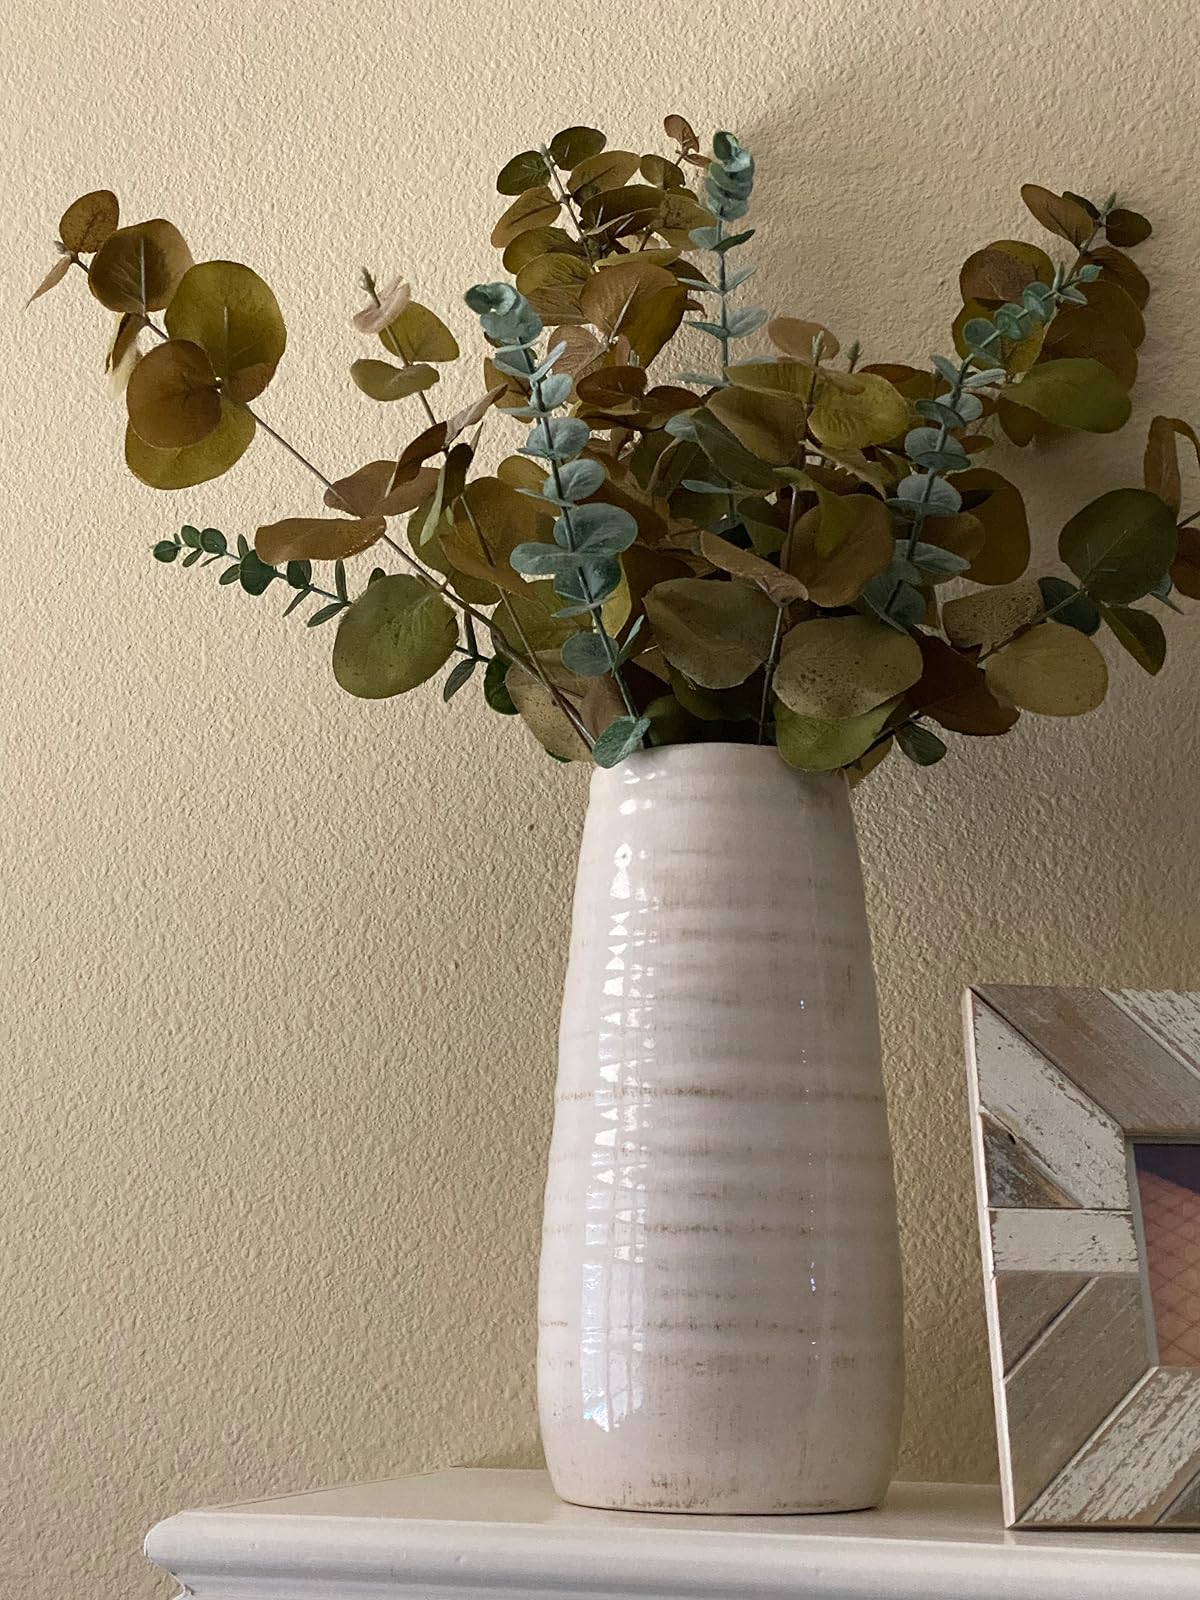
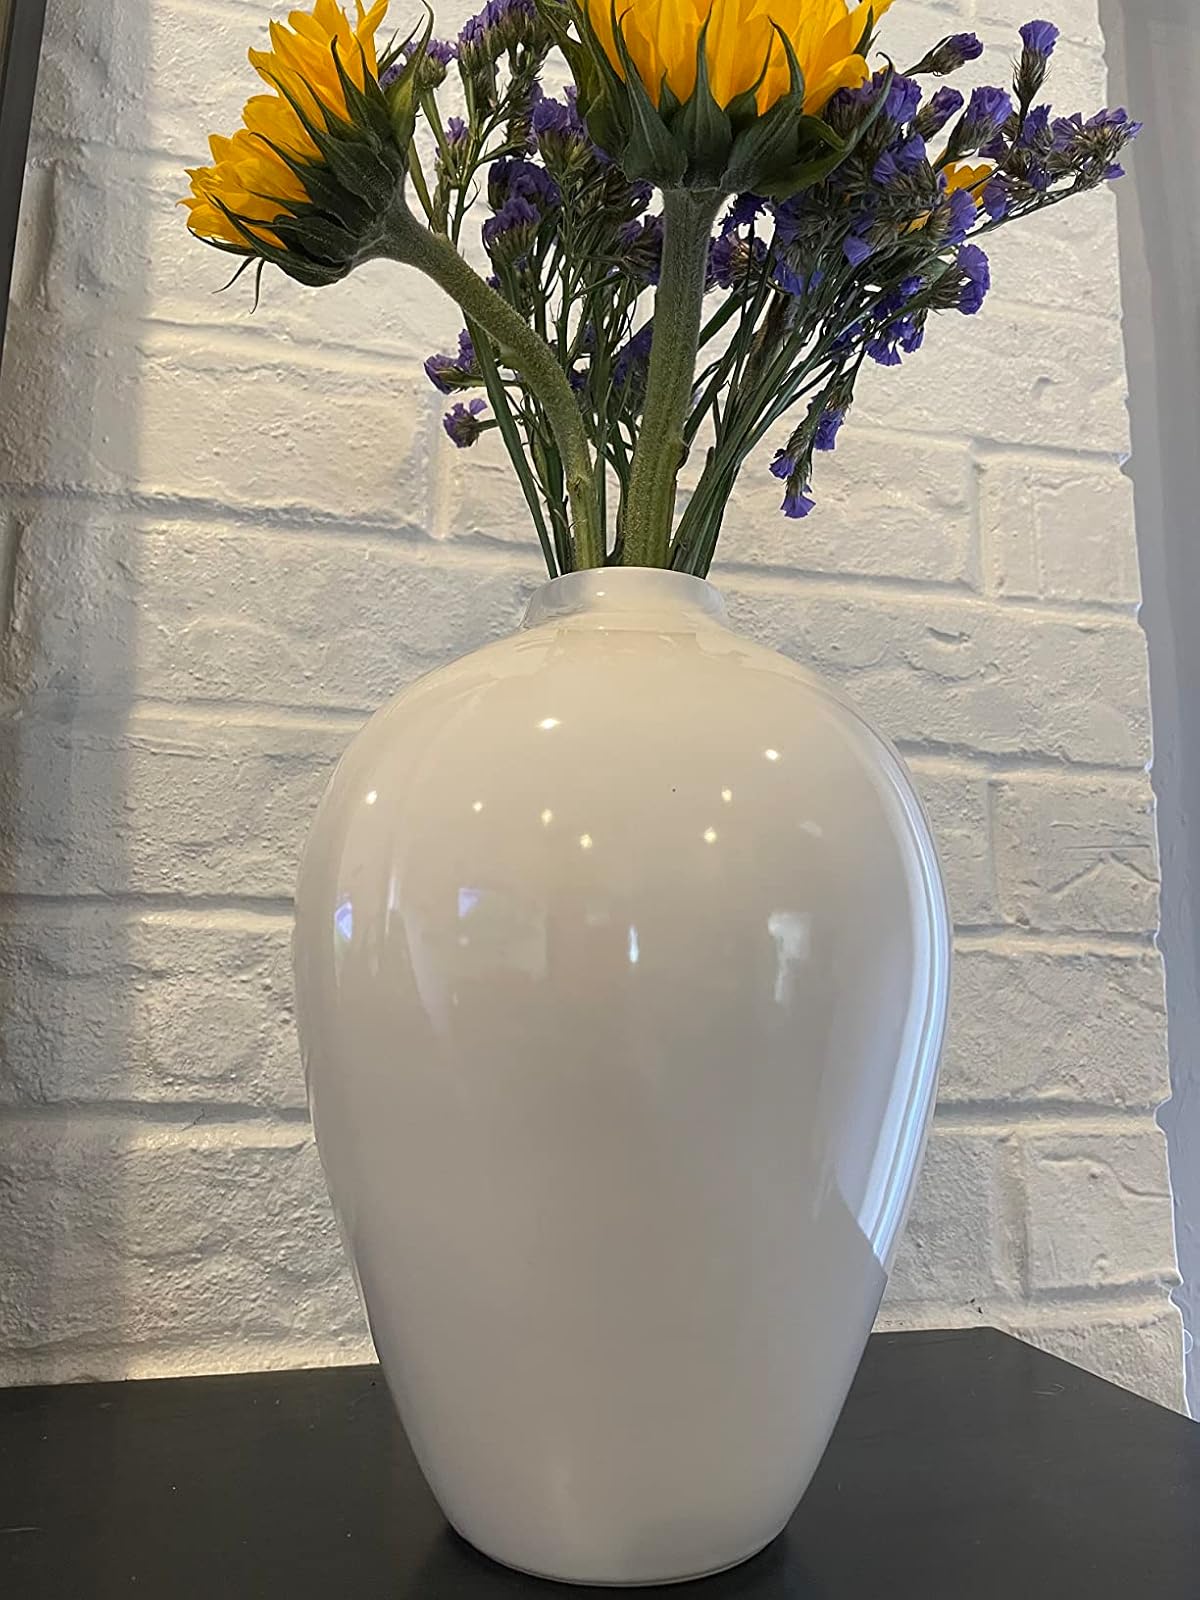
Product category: vase
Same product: no